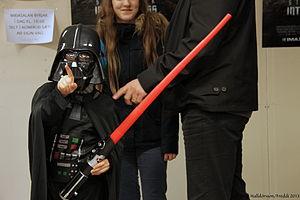
La liste des personnages encyclopédiques de Star Wars recense les noms et les biographies simplifiées des principaux personnages présentés dans des encyclopédies consacrées à l'ensemble de la saga cinématographique et entièrement ou en grande partie centrées sur la présentation des personnages comme les Dossiers Officiels Star Wars, Les Héros de la saga de Simon Beecroft, l’Ultimate Star Wars de Ryder Windham ou L'encyclopédie des personnages de Beecroft et Hidalgo. Les personnages non présentés dans ces encyclopédies, même s'ils sont considérés par certains comme importants, sont exclus du recensement.